Question: Please indicate a possible affordance area of bicycle that can be used for sitting
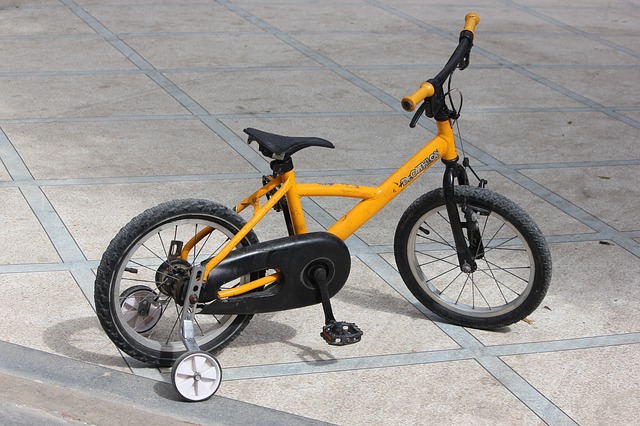
Answer: [240.593, 124.387, 340.204, 159.963]